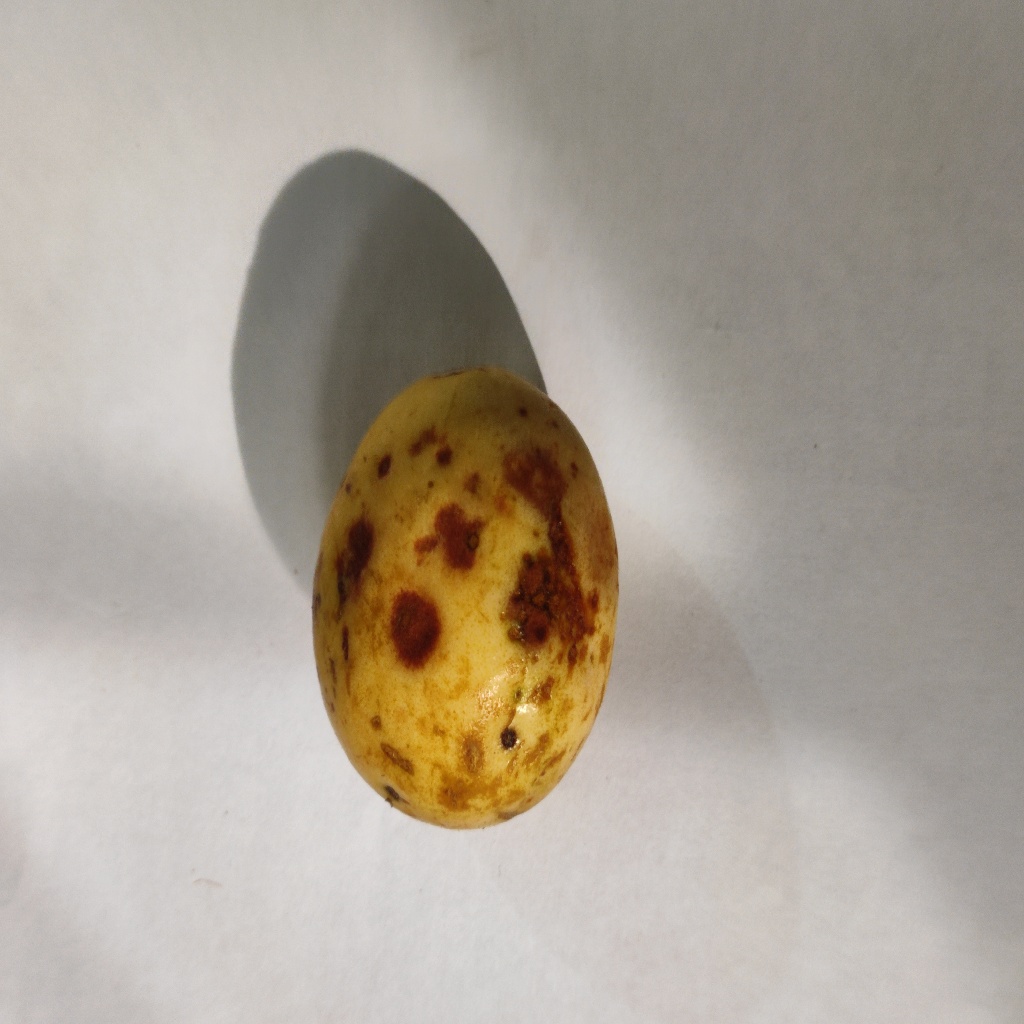
Crop: guava
Quality class: Defect